Luckenbach, Texas

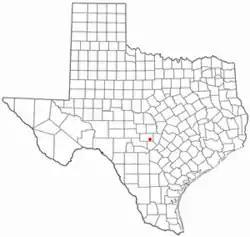
U.S. Post Office in Luckenbach, 1850-1971

Luckenbach is an unincorporated town 13 miles (19 km) from Fredericksburg in southeastern Gillespie County, Texas, United States. Named for Carl Albert Luckenbach, son of the early settler Jacob Luckenbach, the town is known as a venue for country music and for its German-Texan heritage.